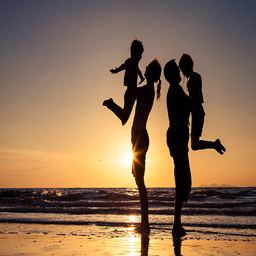
silhouette of happy family who playing on the beach